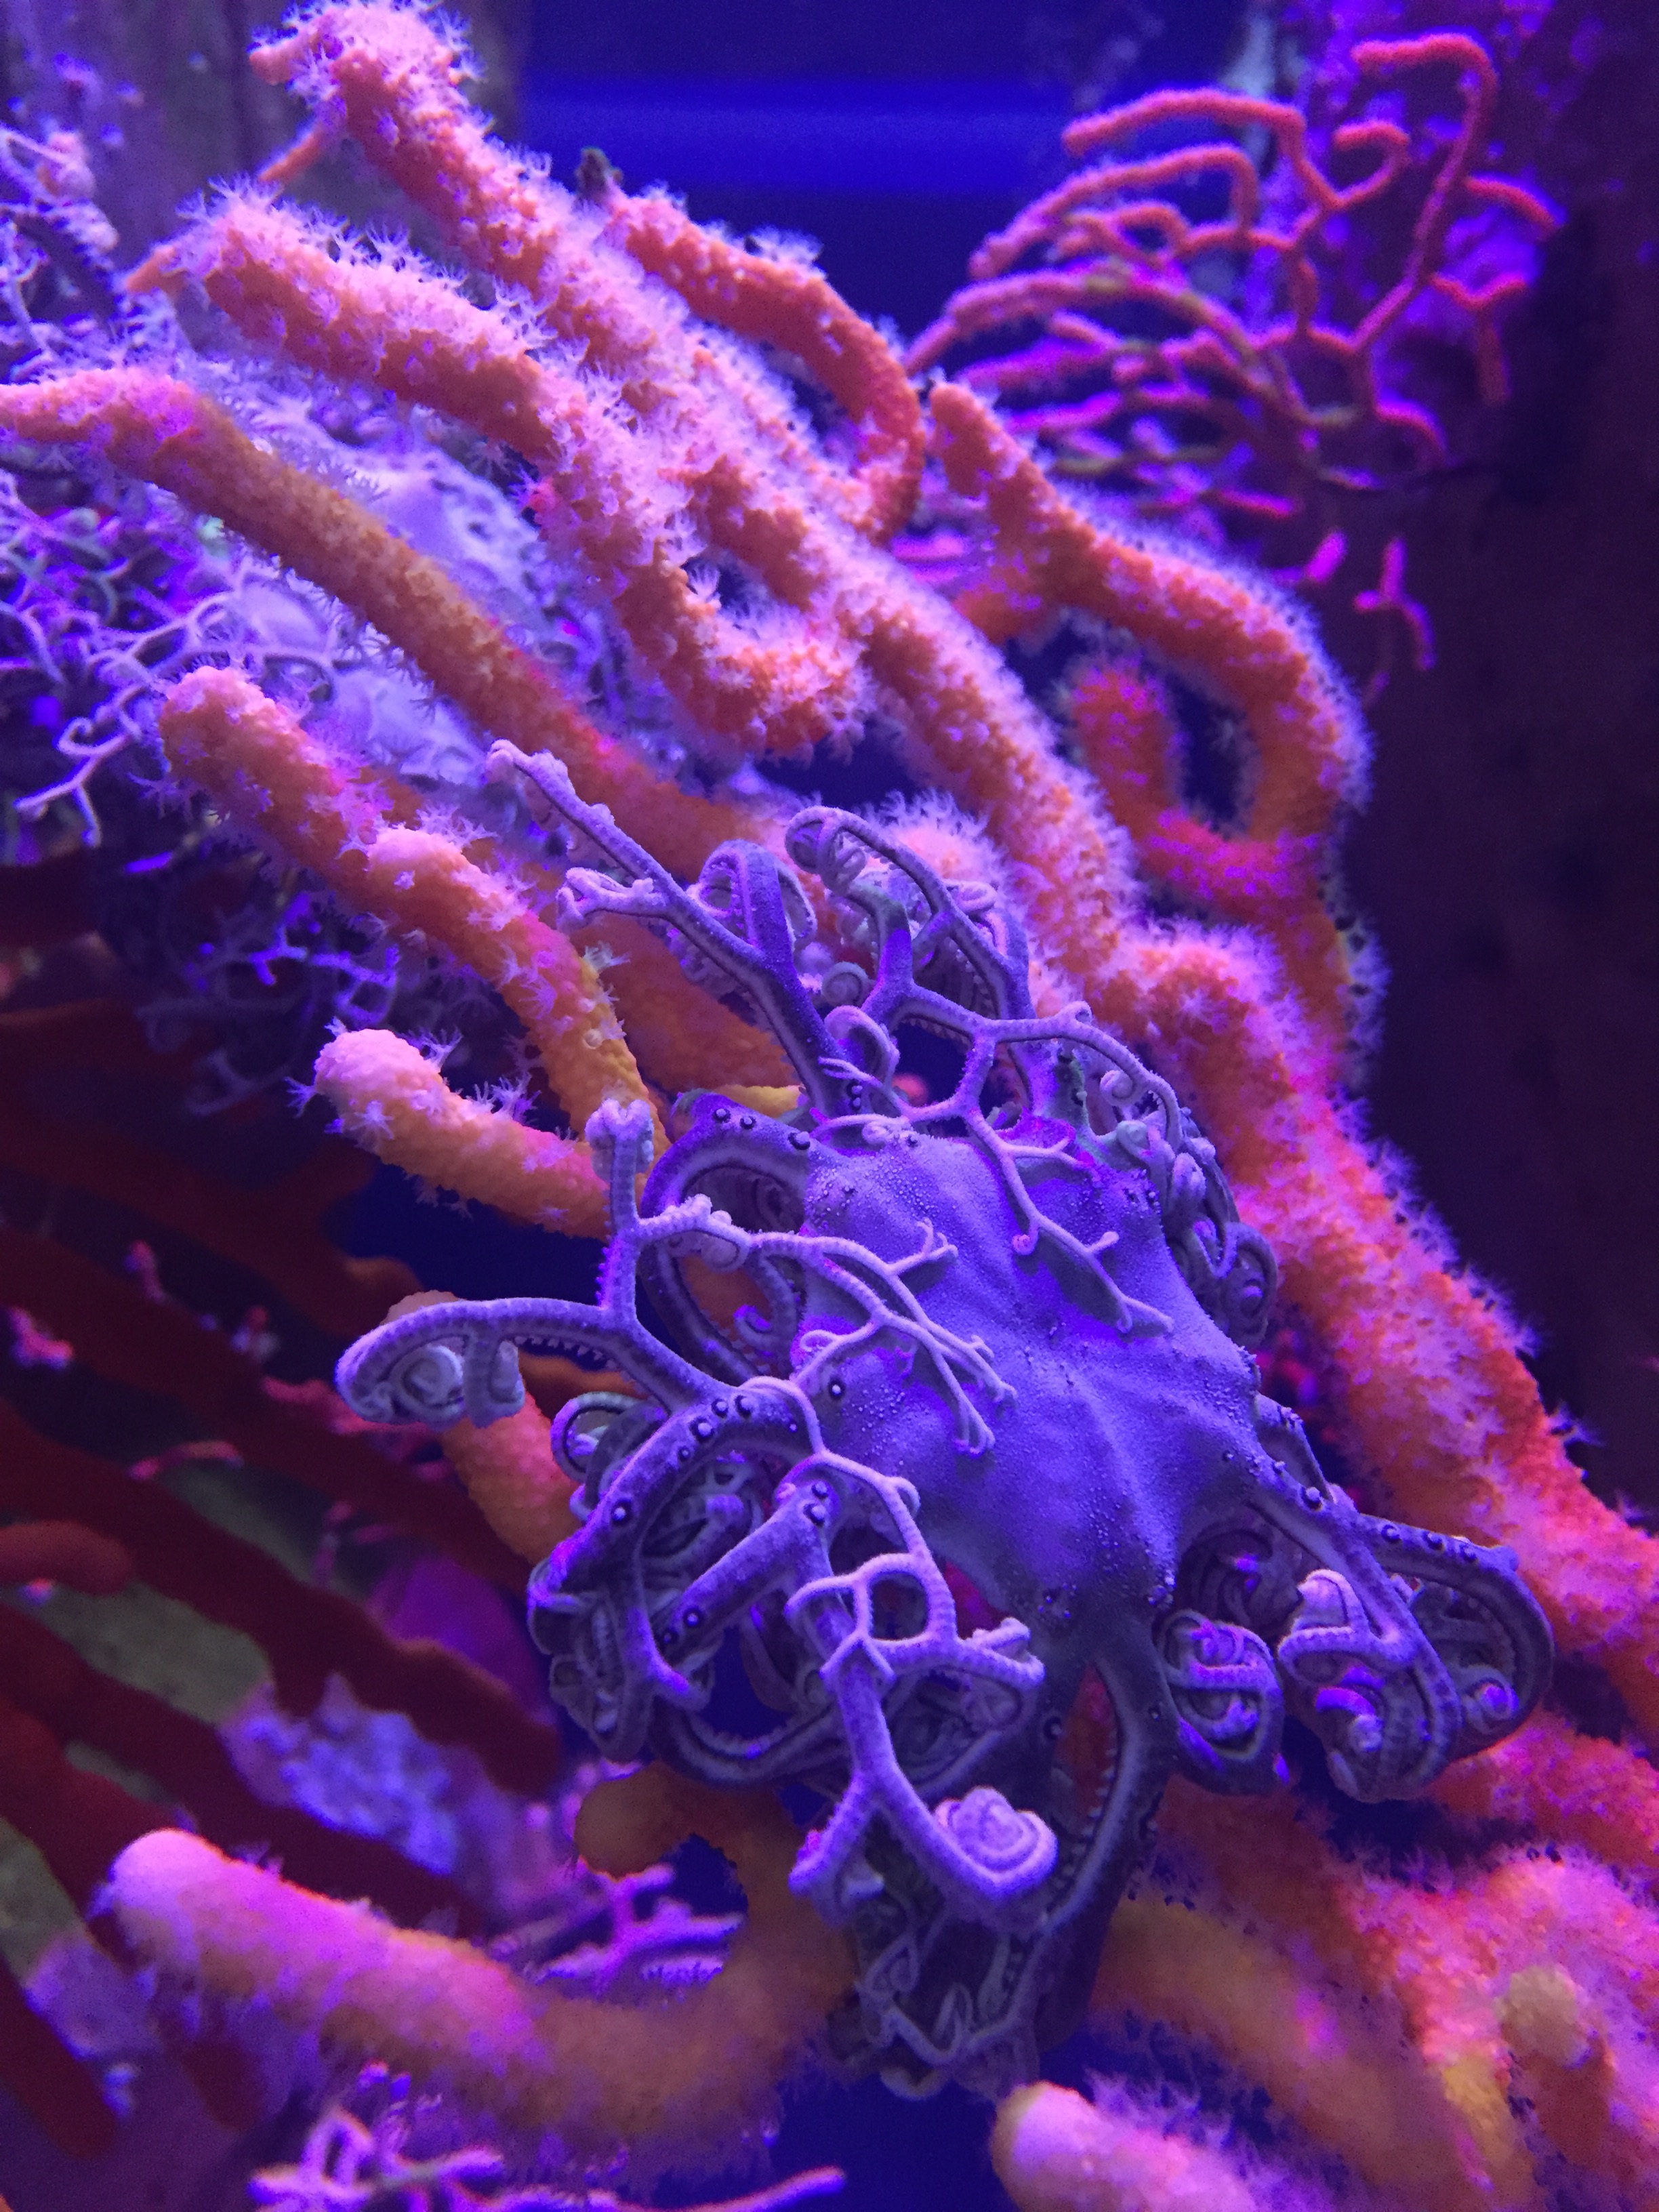
sea, nature, ocean, underwater, biology, blue, fish, coral, coral reef, invertebrate, reef, aquarium, cnidaria, deep, marine, organism, ocean background, marine biology, marine invertebrates, aquarium lighting